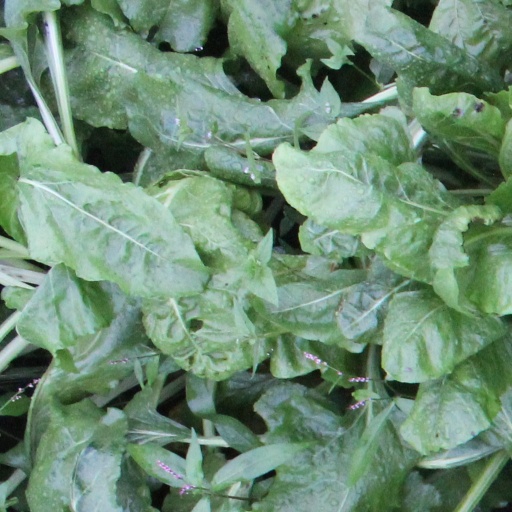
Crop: sugar beet